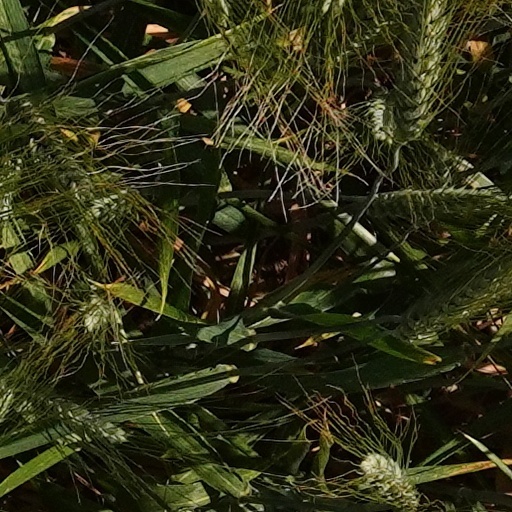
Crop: wheat